Eustaquio Echave-Sustaeta Pedroso

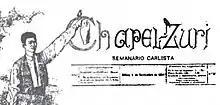
""

In 1902 Echave-Sustaeta married Victoria Sáenz de Navarrete Ramírez (1874-1948), also from Elciego. She came from a locally distinguished family; her father León Sáenz de Navarrete Ramirez de la Piscina counted among the richest and largest landowners in the area, engaged in the wine-growing business. The couple later inherited some real estate in Elciego, where Echave-Sustaeta would spend last decades of his life. They had no offspring; as was customary for childless well-off couples, they later served as "padrinos" to many local children. The best-known Echave-Sustaeta's relative was his younger brother Antonio, in 1907-1924 member of the , in 1961-1964 member of the FET executive and deputy to the Cortes. His older son and Eustaquio's nephew, José Blas Echave-Sustaeta Peciña, during late Francoism grew to General Inspector del Cuerpo de Intervención, while the younger one Javier Echave-Sustaeta Peciña became a nationwide known scholar in Latin. In turn his son, José Javier Echave-Sustaeta del Villar, is a moderately known Catholic author and activist.